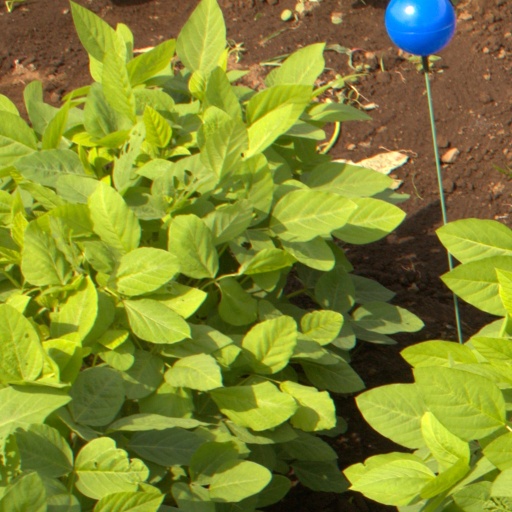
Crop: soybean